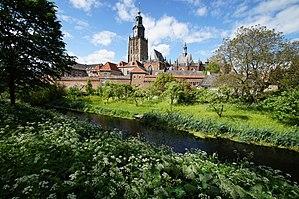
Zutphen est une commune et ville néerlandaise, située en province de Gueldre et fondée au IIIᵉ siècle avant Jésus-Christ. Lors du recensement de 2017, elle compte 47 423 habitants.